Yehudah Yudel Rosenberg

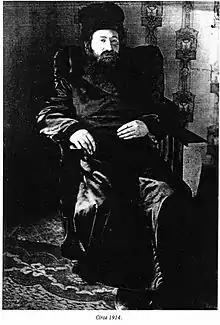

Yehudah Yudel Rosenberg (24 December 1860 – 23 October 1935) was a rabbi, author, and Jewish communal leader in Poland and Canada. He is best known for his Hebrew translation of the "Zohar", and for popularizing the tale of the Golem of Prague.